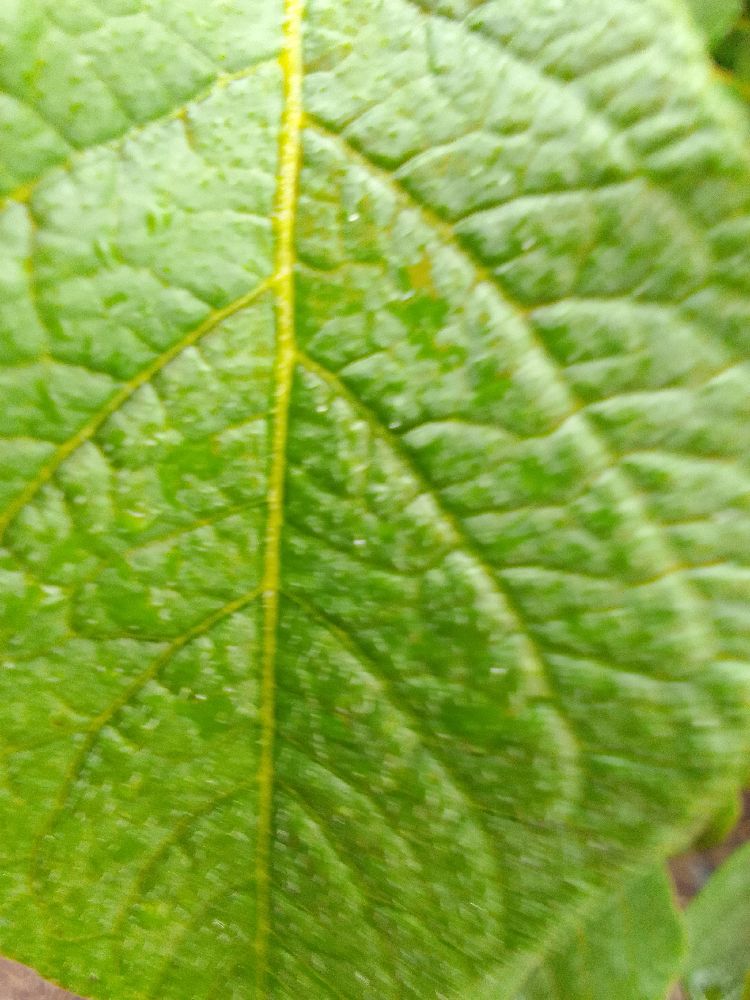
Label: Healthy